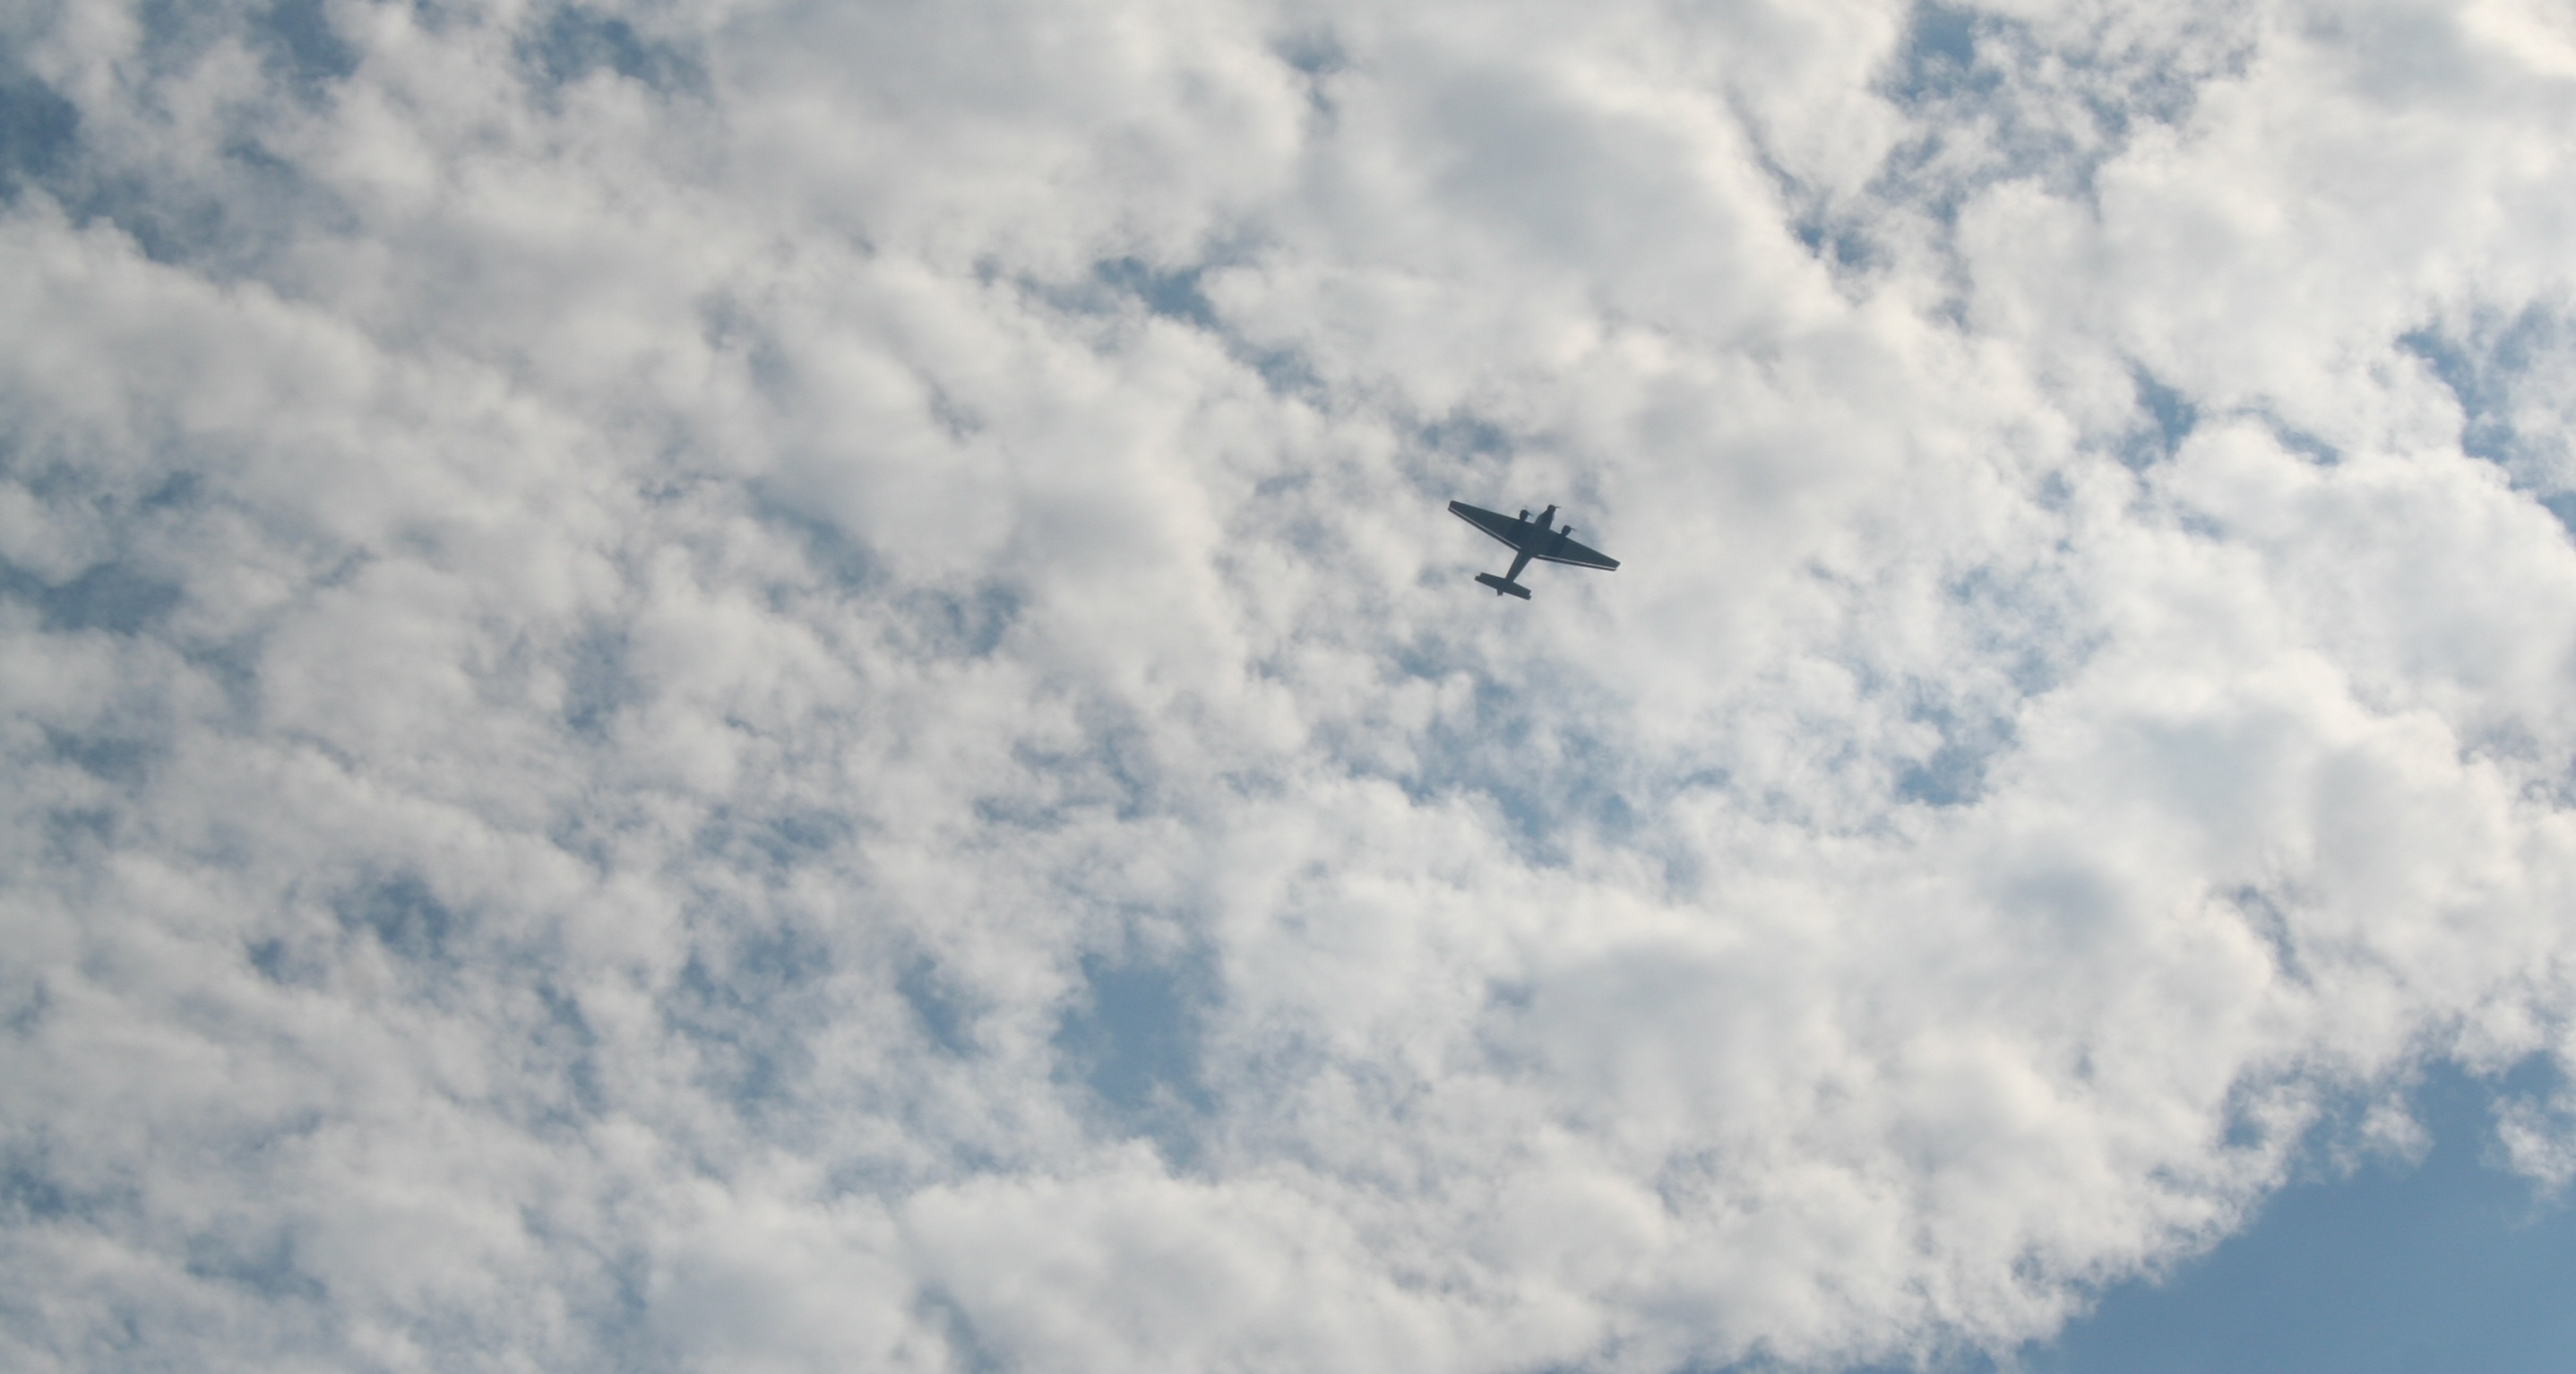
snow, wing, cloud, sky, atmosphere, airplane, aircraft, flight, cumulus, blue, clouds, bright, oldtimer, meteorological phenomenon, atmosphere of earth